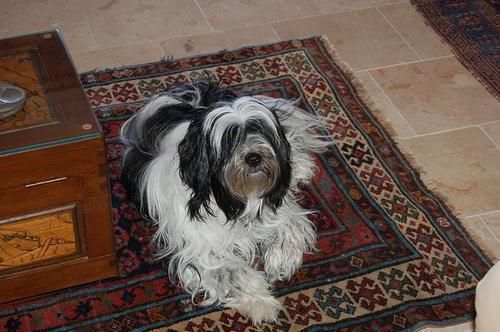
Tibetan_terrier